Manifesto of the Anti-Fascist Intellectuals

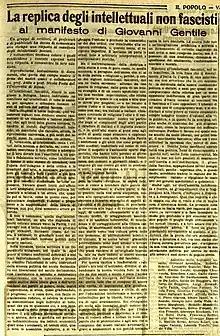
"Manifesto of Anti-Fascist Intellectuals" published on 1 May 1925 in "Il Popolo"

The Manifesto of the Anti-Fascist Intellectuals, written by Benedetto Croce in response to the Manifesto of the Fascist Intellectuals by Giovanni Gentile, sanctioned the irreconcilable split between the philosopher and the Fascist government of Benito Mussolini, to which he had previously given a vote of confidence on 31 October 1922. The idea of an anti-Fascist manifesto came to Giovanni Amendola, who wrote to Croce, a proclaimed anti-Fascist, for his opinions on 20 April 1925: